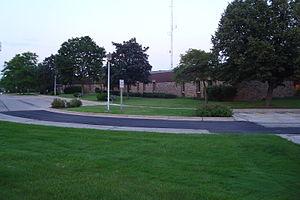
Franklin est une ville du comté de Milwaukee dans l'état du Wisconsin.